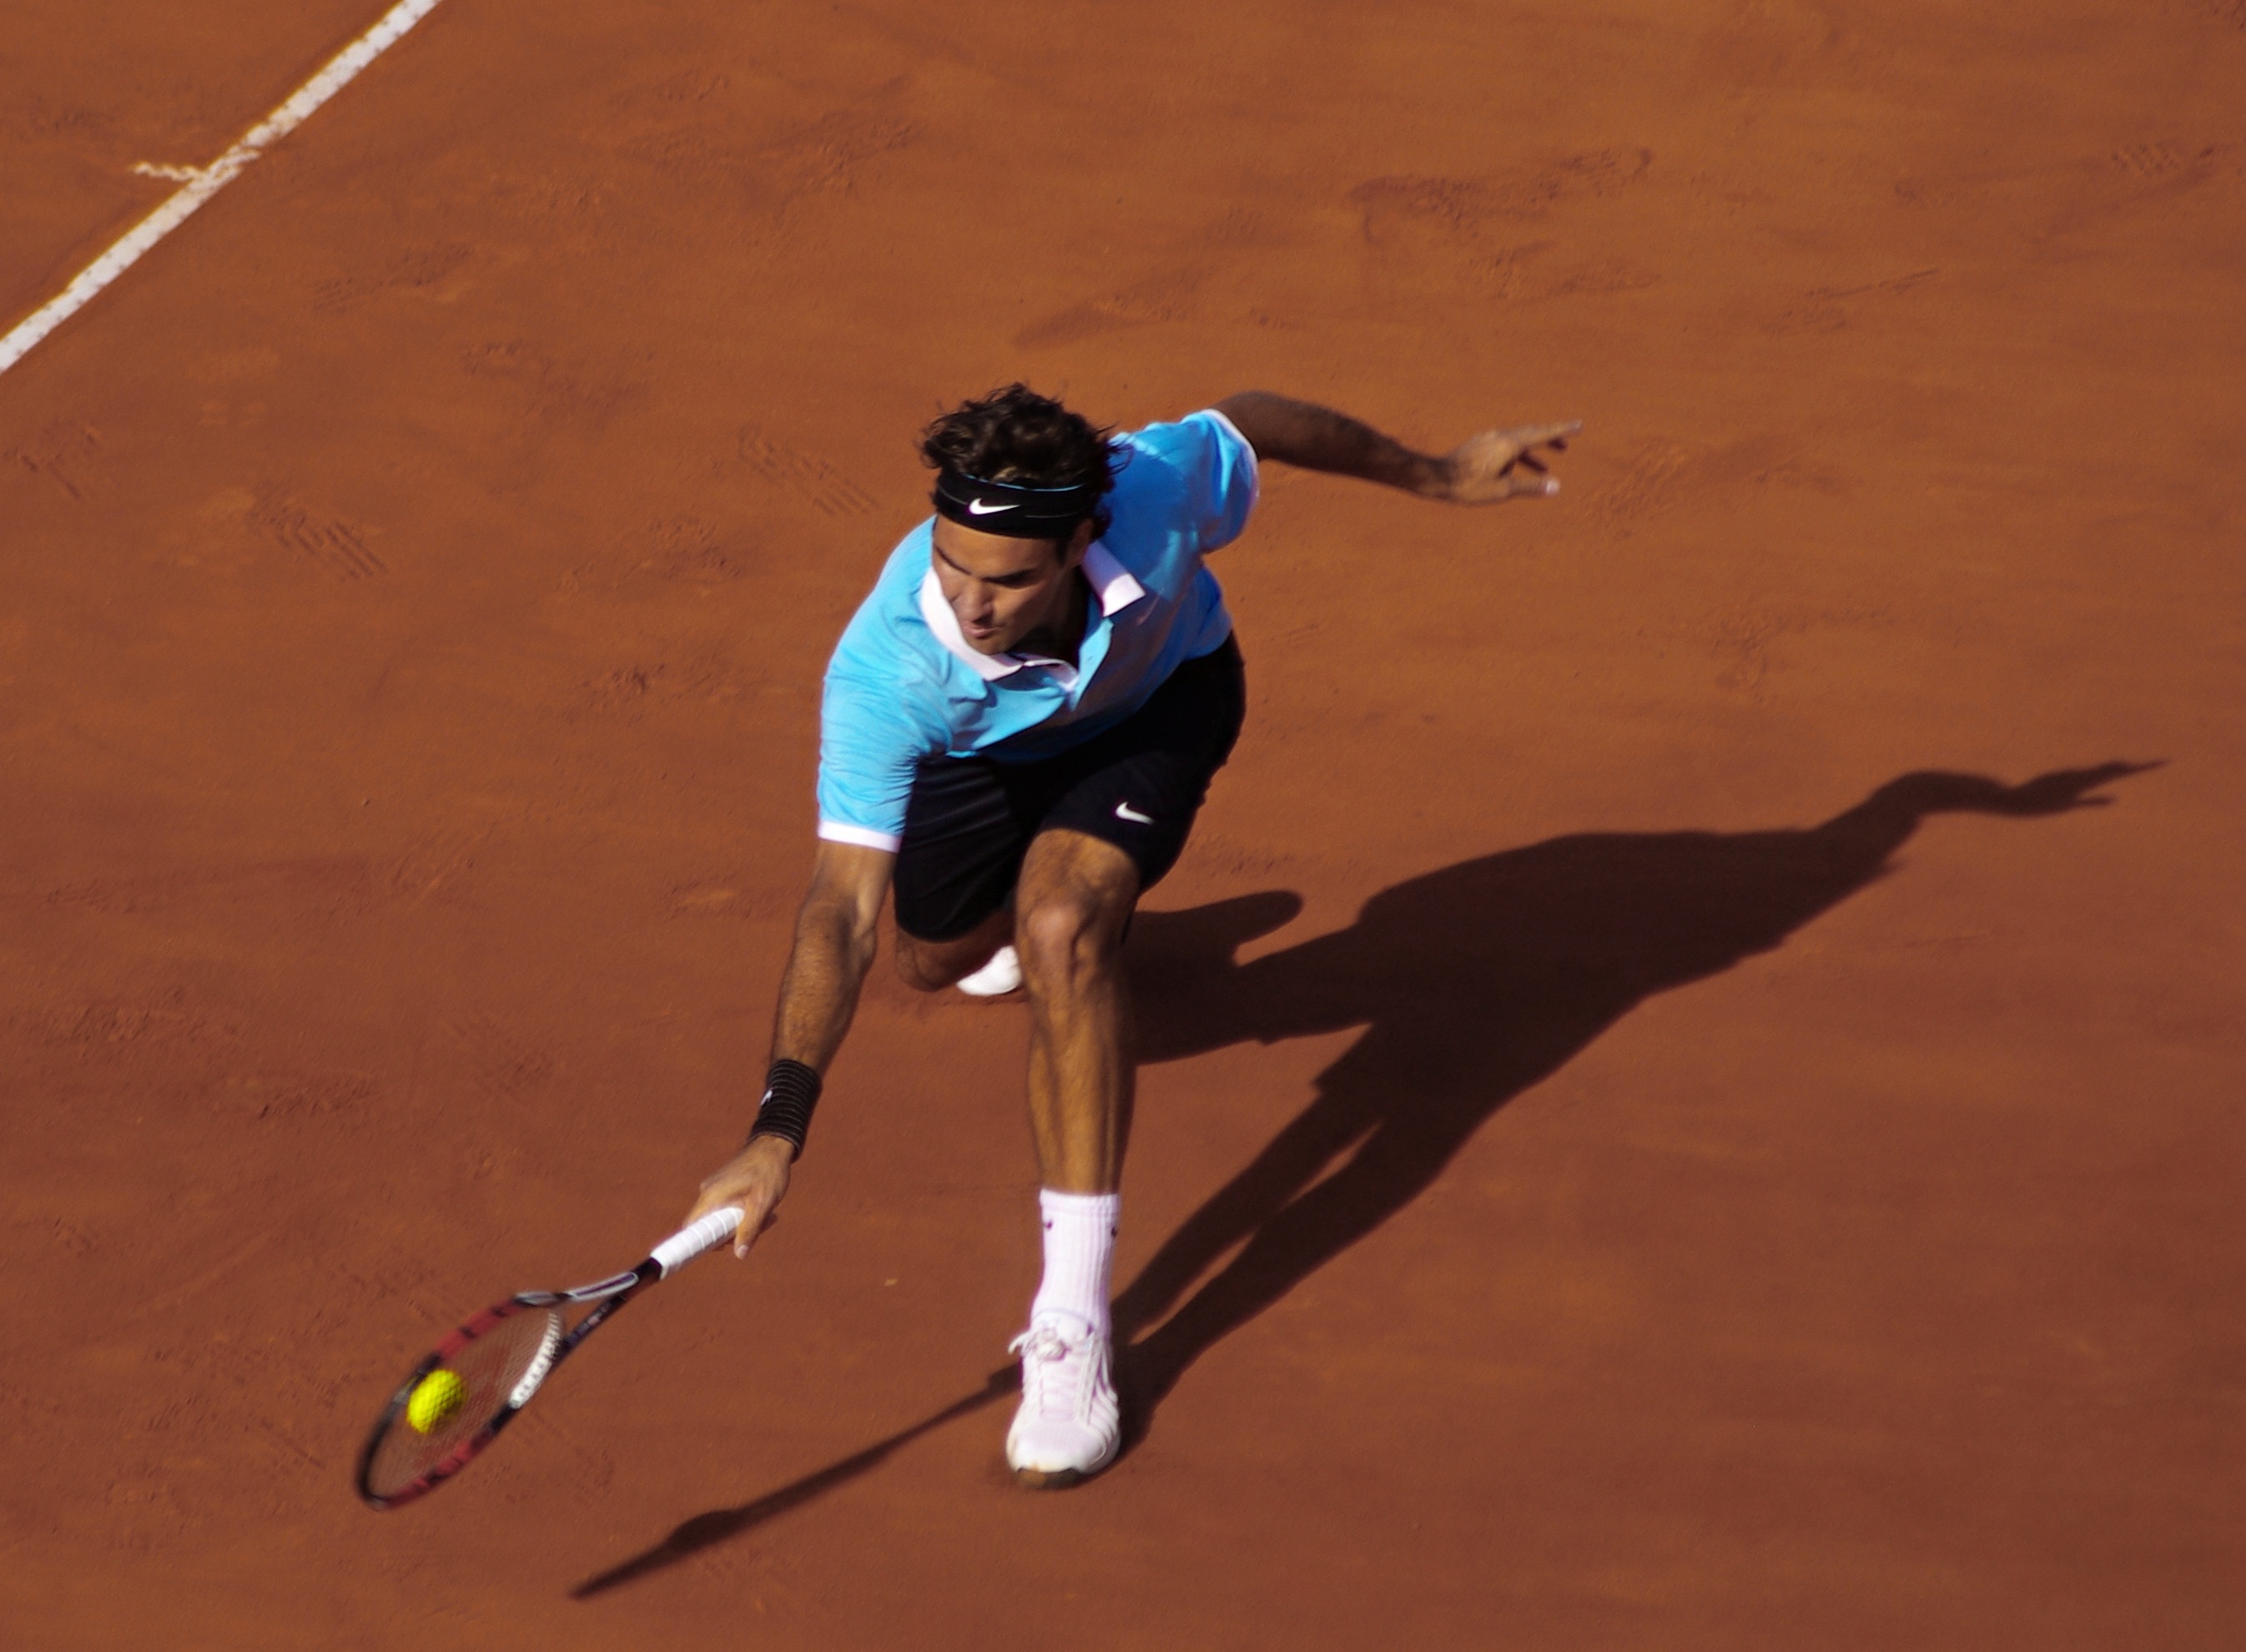
international, tennis, rome, sports, ball game, tennis player, racquet sport, roger federer, bnl